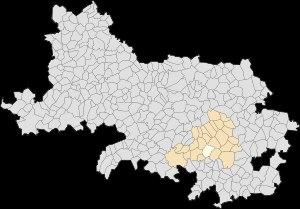
Ervillers est une commune française située dans le département du Pas-de-Calais en région Hauts-de-France.